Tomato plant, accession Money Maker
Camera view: tilt-top (135 deg); turntable rotation: 270 degrees
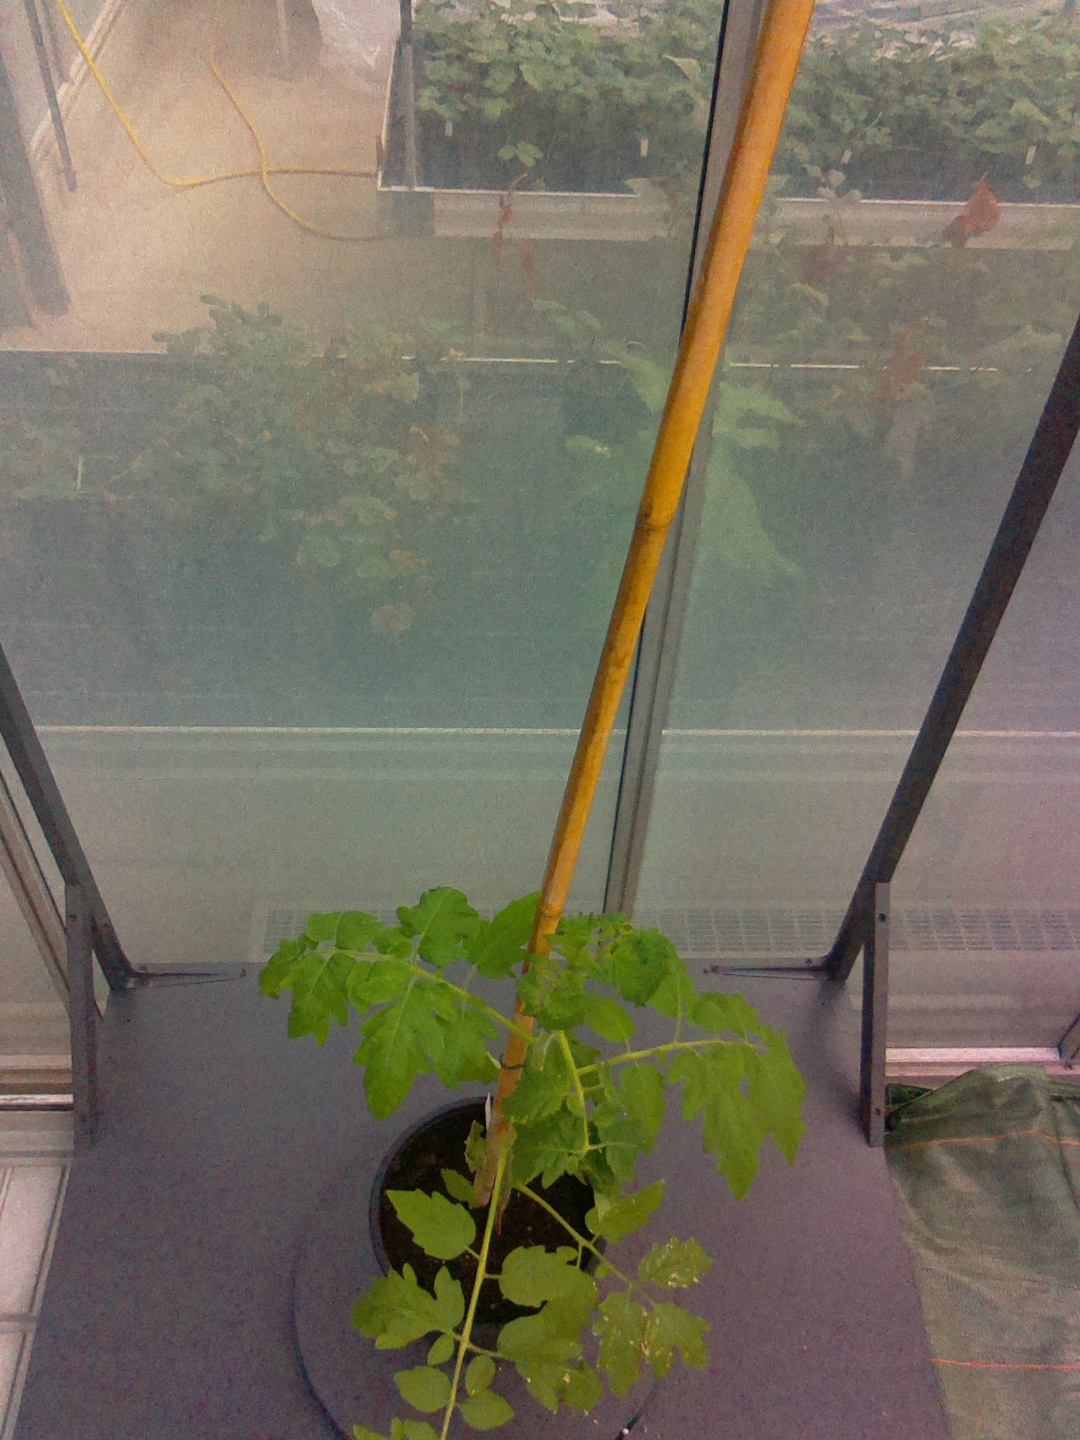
BBCH growth stage 14: 8 of true leaves visible